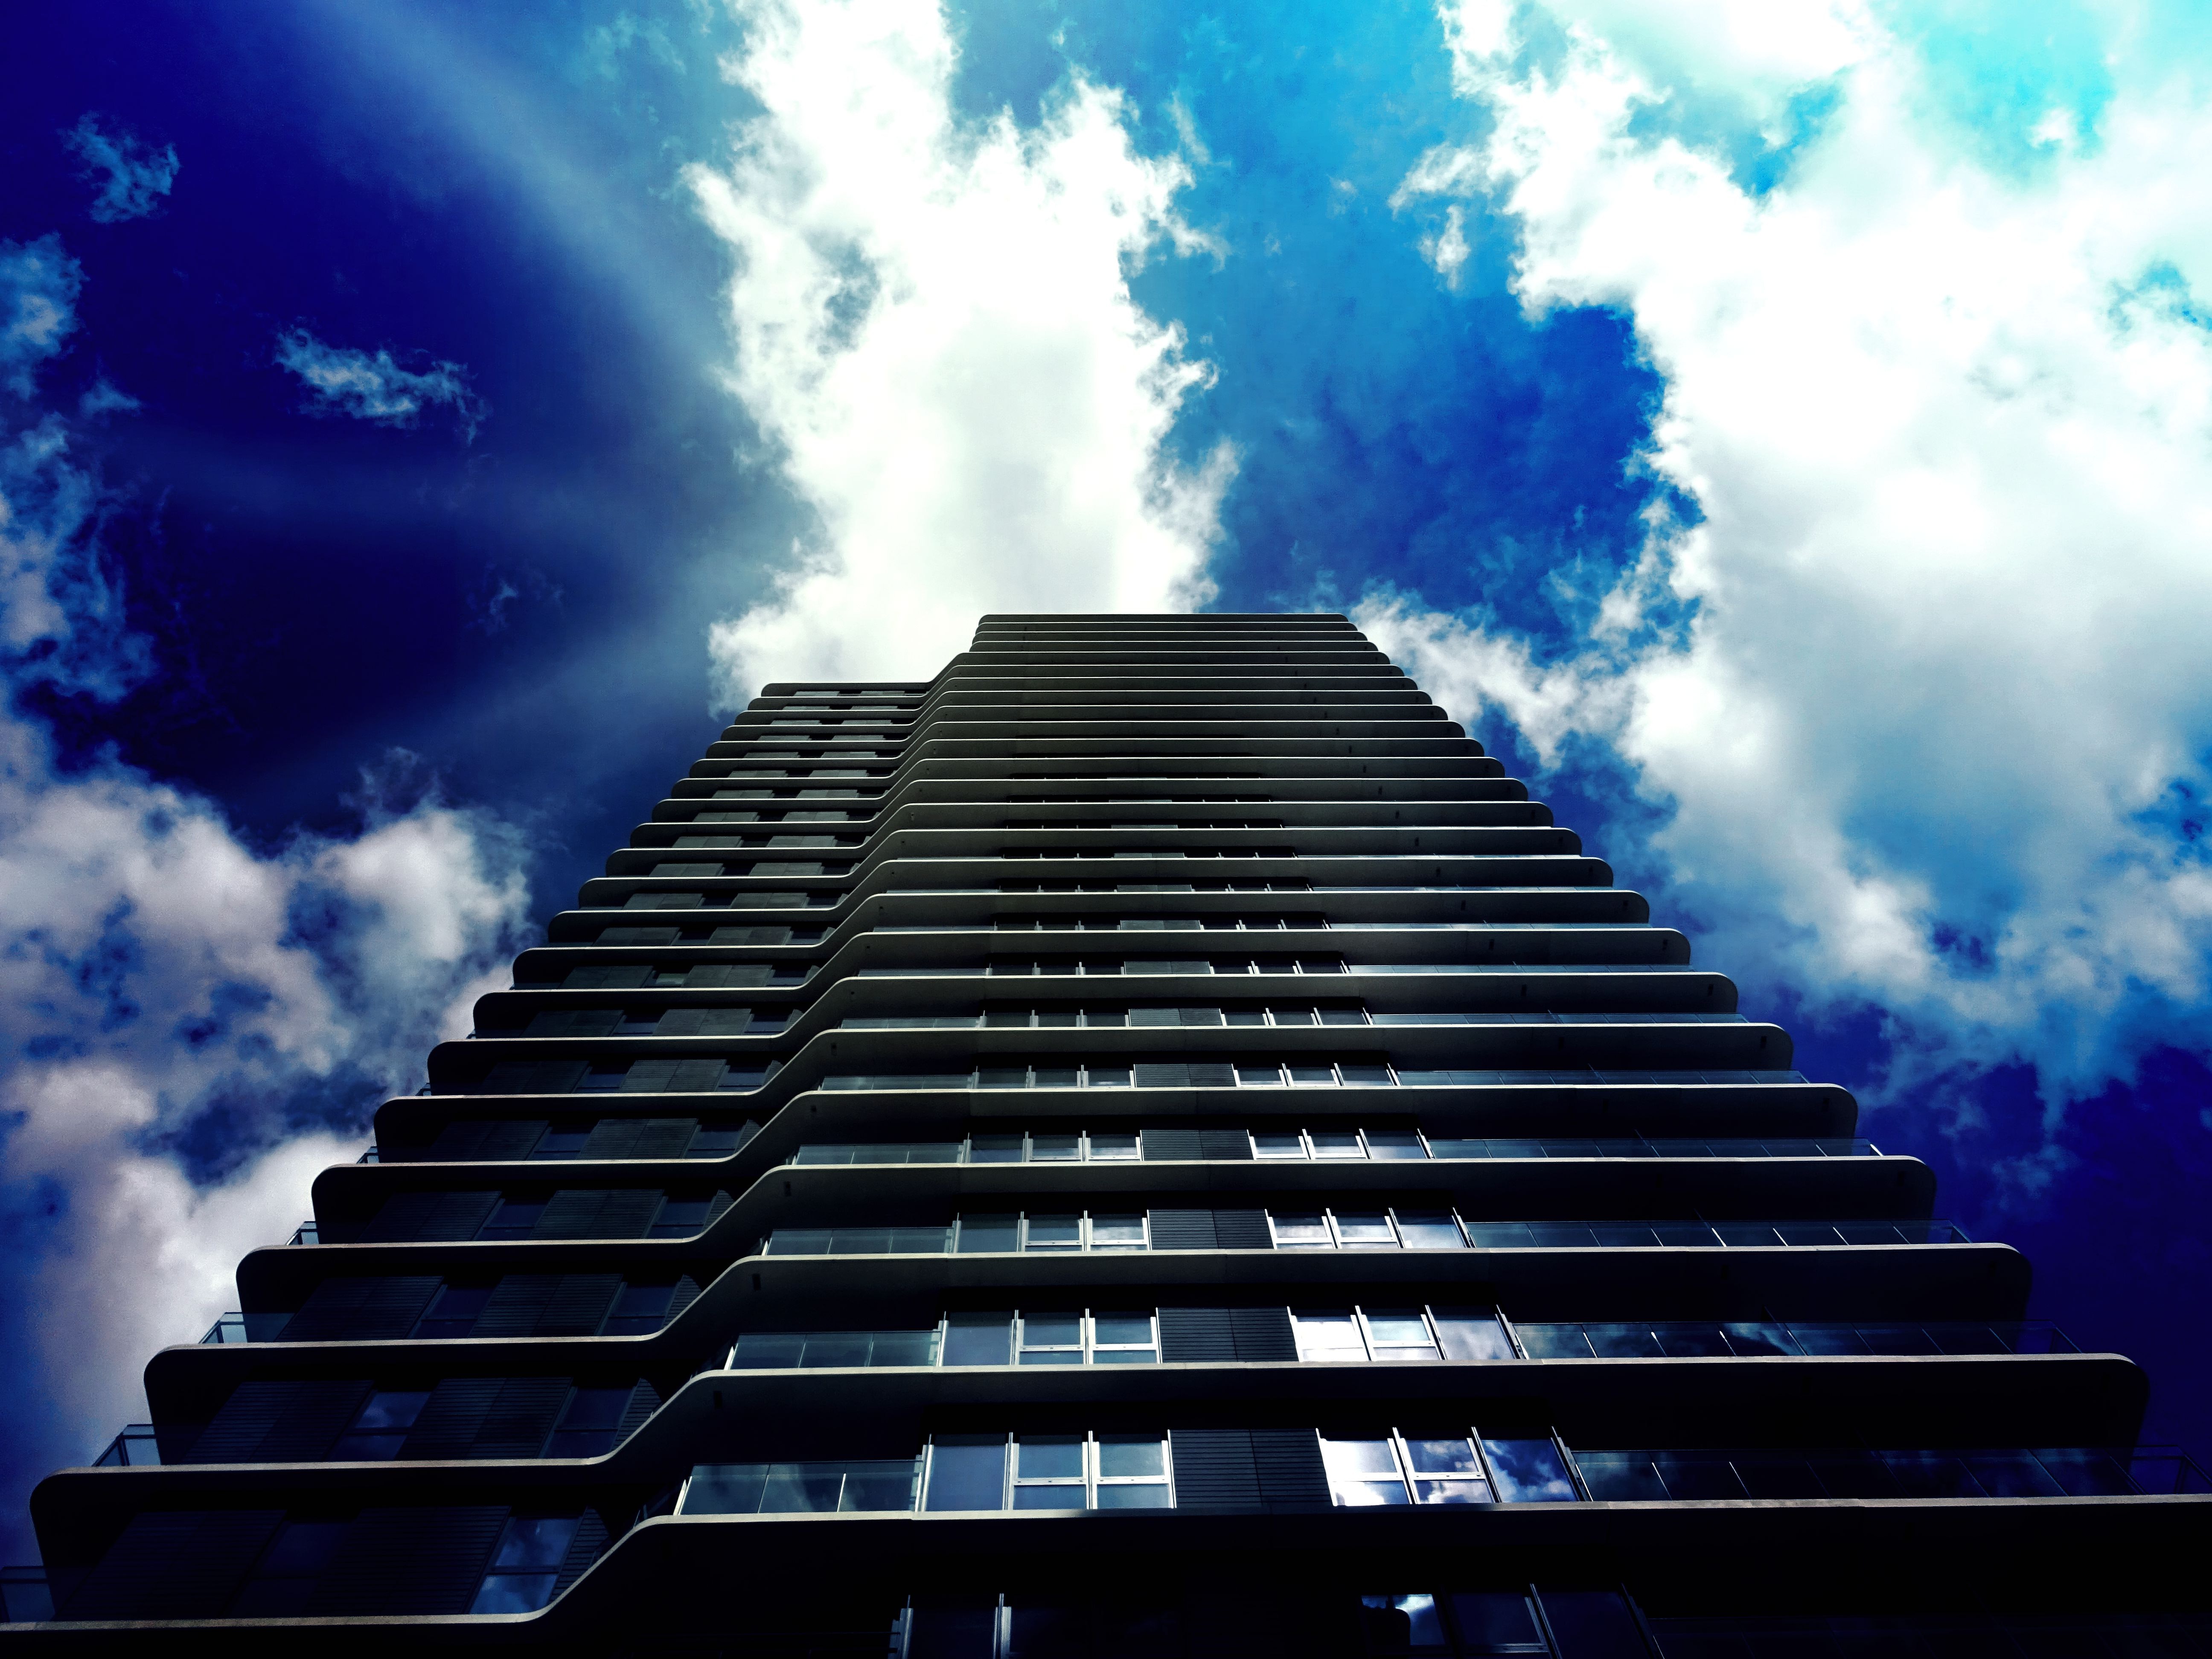
sky, blue, cloud, architecture, daytime, stairs, skyscraper, pyramid, symmetry, tree, building, meteorological phenomenon, sunlight, world, monument, reflection, city, tower block